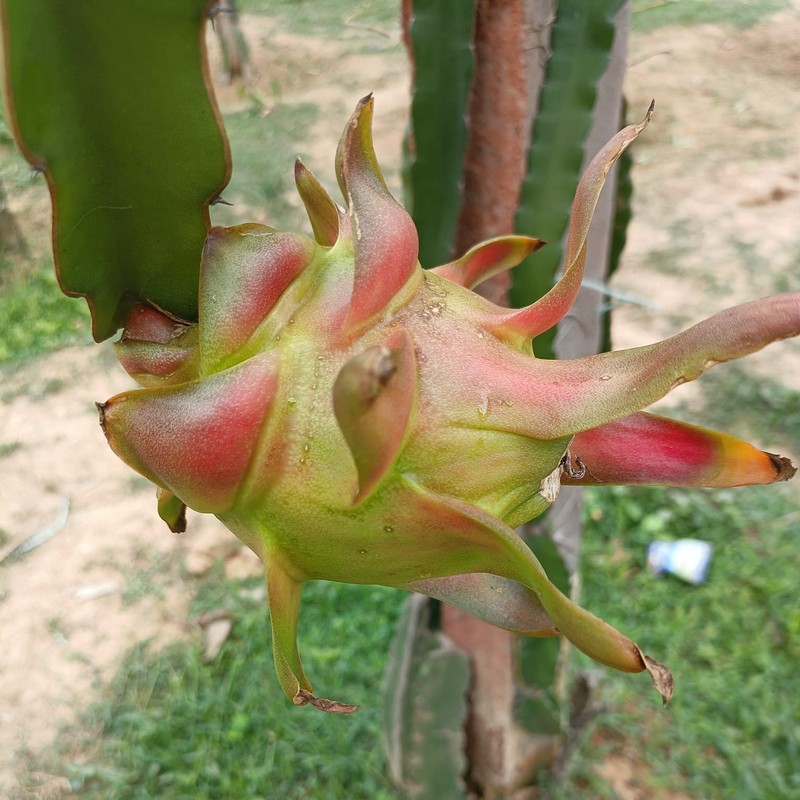
Label: Fresh Dragon Fruit